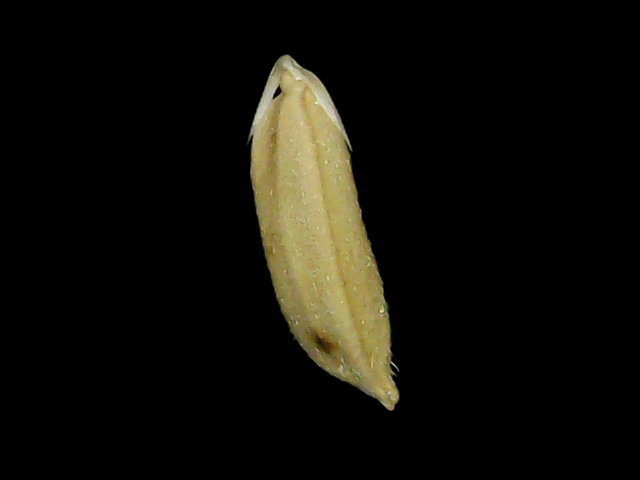
Rice variety: Bd49